The Suicide Club (short story collection)

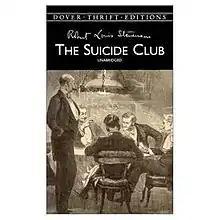
Cover of the 2000 Dover Thrift Edition

The Suicide Club is an 1878 collection of three 19th-century detective fiction short stories by Robert Louis Stevenson that combine to form a single narrative. First published in the "London Magazine" in 1878, they were collected and republished in the first volume of the "New Arabian Nights".